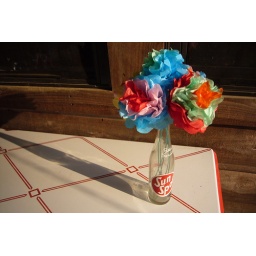
Handmade paper flowers in morning light